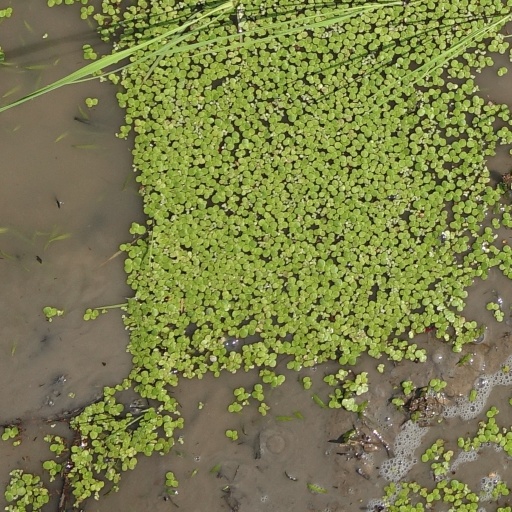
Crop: rice